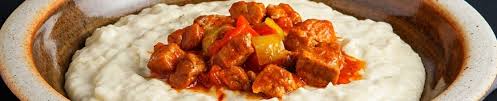
Yemek: hunkar_begendi